Scott Fry

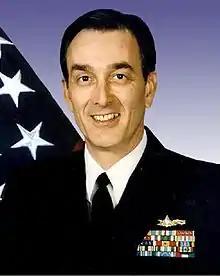

Vice Admiral Scott Allen Fry (born Bellefonte, Pennsylvania), is a former Director of the Joint Staff for the United States Department of Defense, who previously served as commander of the Sixth Fleet.